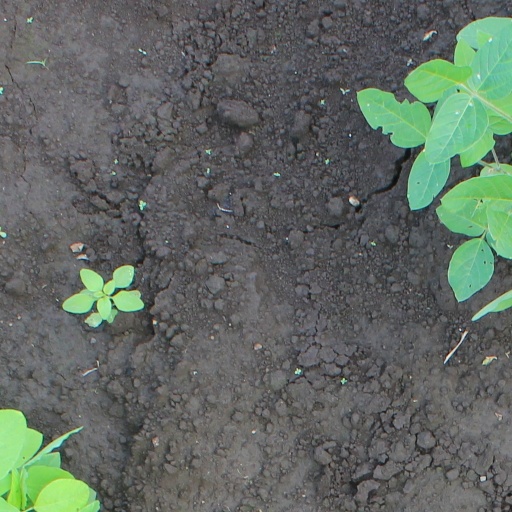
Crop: soybean